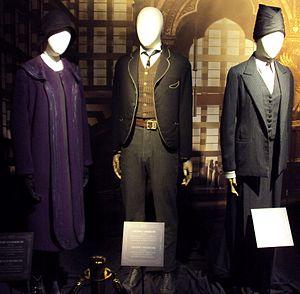
Le monde des sorciers, est un univers étendu créé par l'écrivain britannique J. K. Rowling. L'appellation est créée en 2016 et coïncide avec la sortie de la pièce de théâtre Harry Potter et l'Enfant maudit et du film Les Animaux fantastiques.
Les Animaux fantastiques est un film fantastique américano-britannique réalisé par David Yates, sorti en 2016. Le scénario est le premier écrit par la romancière J. K. Rowling, auteur des aventures de Harry Potter, et le film et ses suites prévues constituent une « extension du monde des sorciers » pour les personnes ayant eu connaissance de la saga originelle. Il s'agit d'une œuvre sérielle dérivée, se focalisant sur plusieurs personnages secondaires mentionnés ou présents dans l'histoire de Harry Potter, et débutant soixante-cinq ans plus tôt.
Colleen Atwood, née le 25 septembre 1948 à Yakima, est une costumière américaine qui a reçu l’Oscar des meilleurs costumes pour Chicago, Mémoires d'une geisha, Alice au pays des merveilles et Les Animaux fantastiques. Elle collabore régulièrement avec les réalisateurs Tim Burton, Jonathan Demme et Rob Marshall.